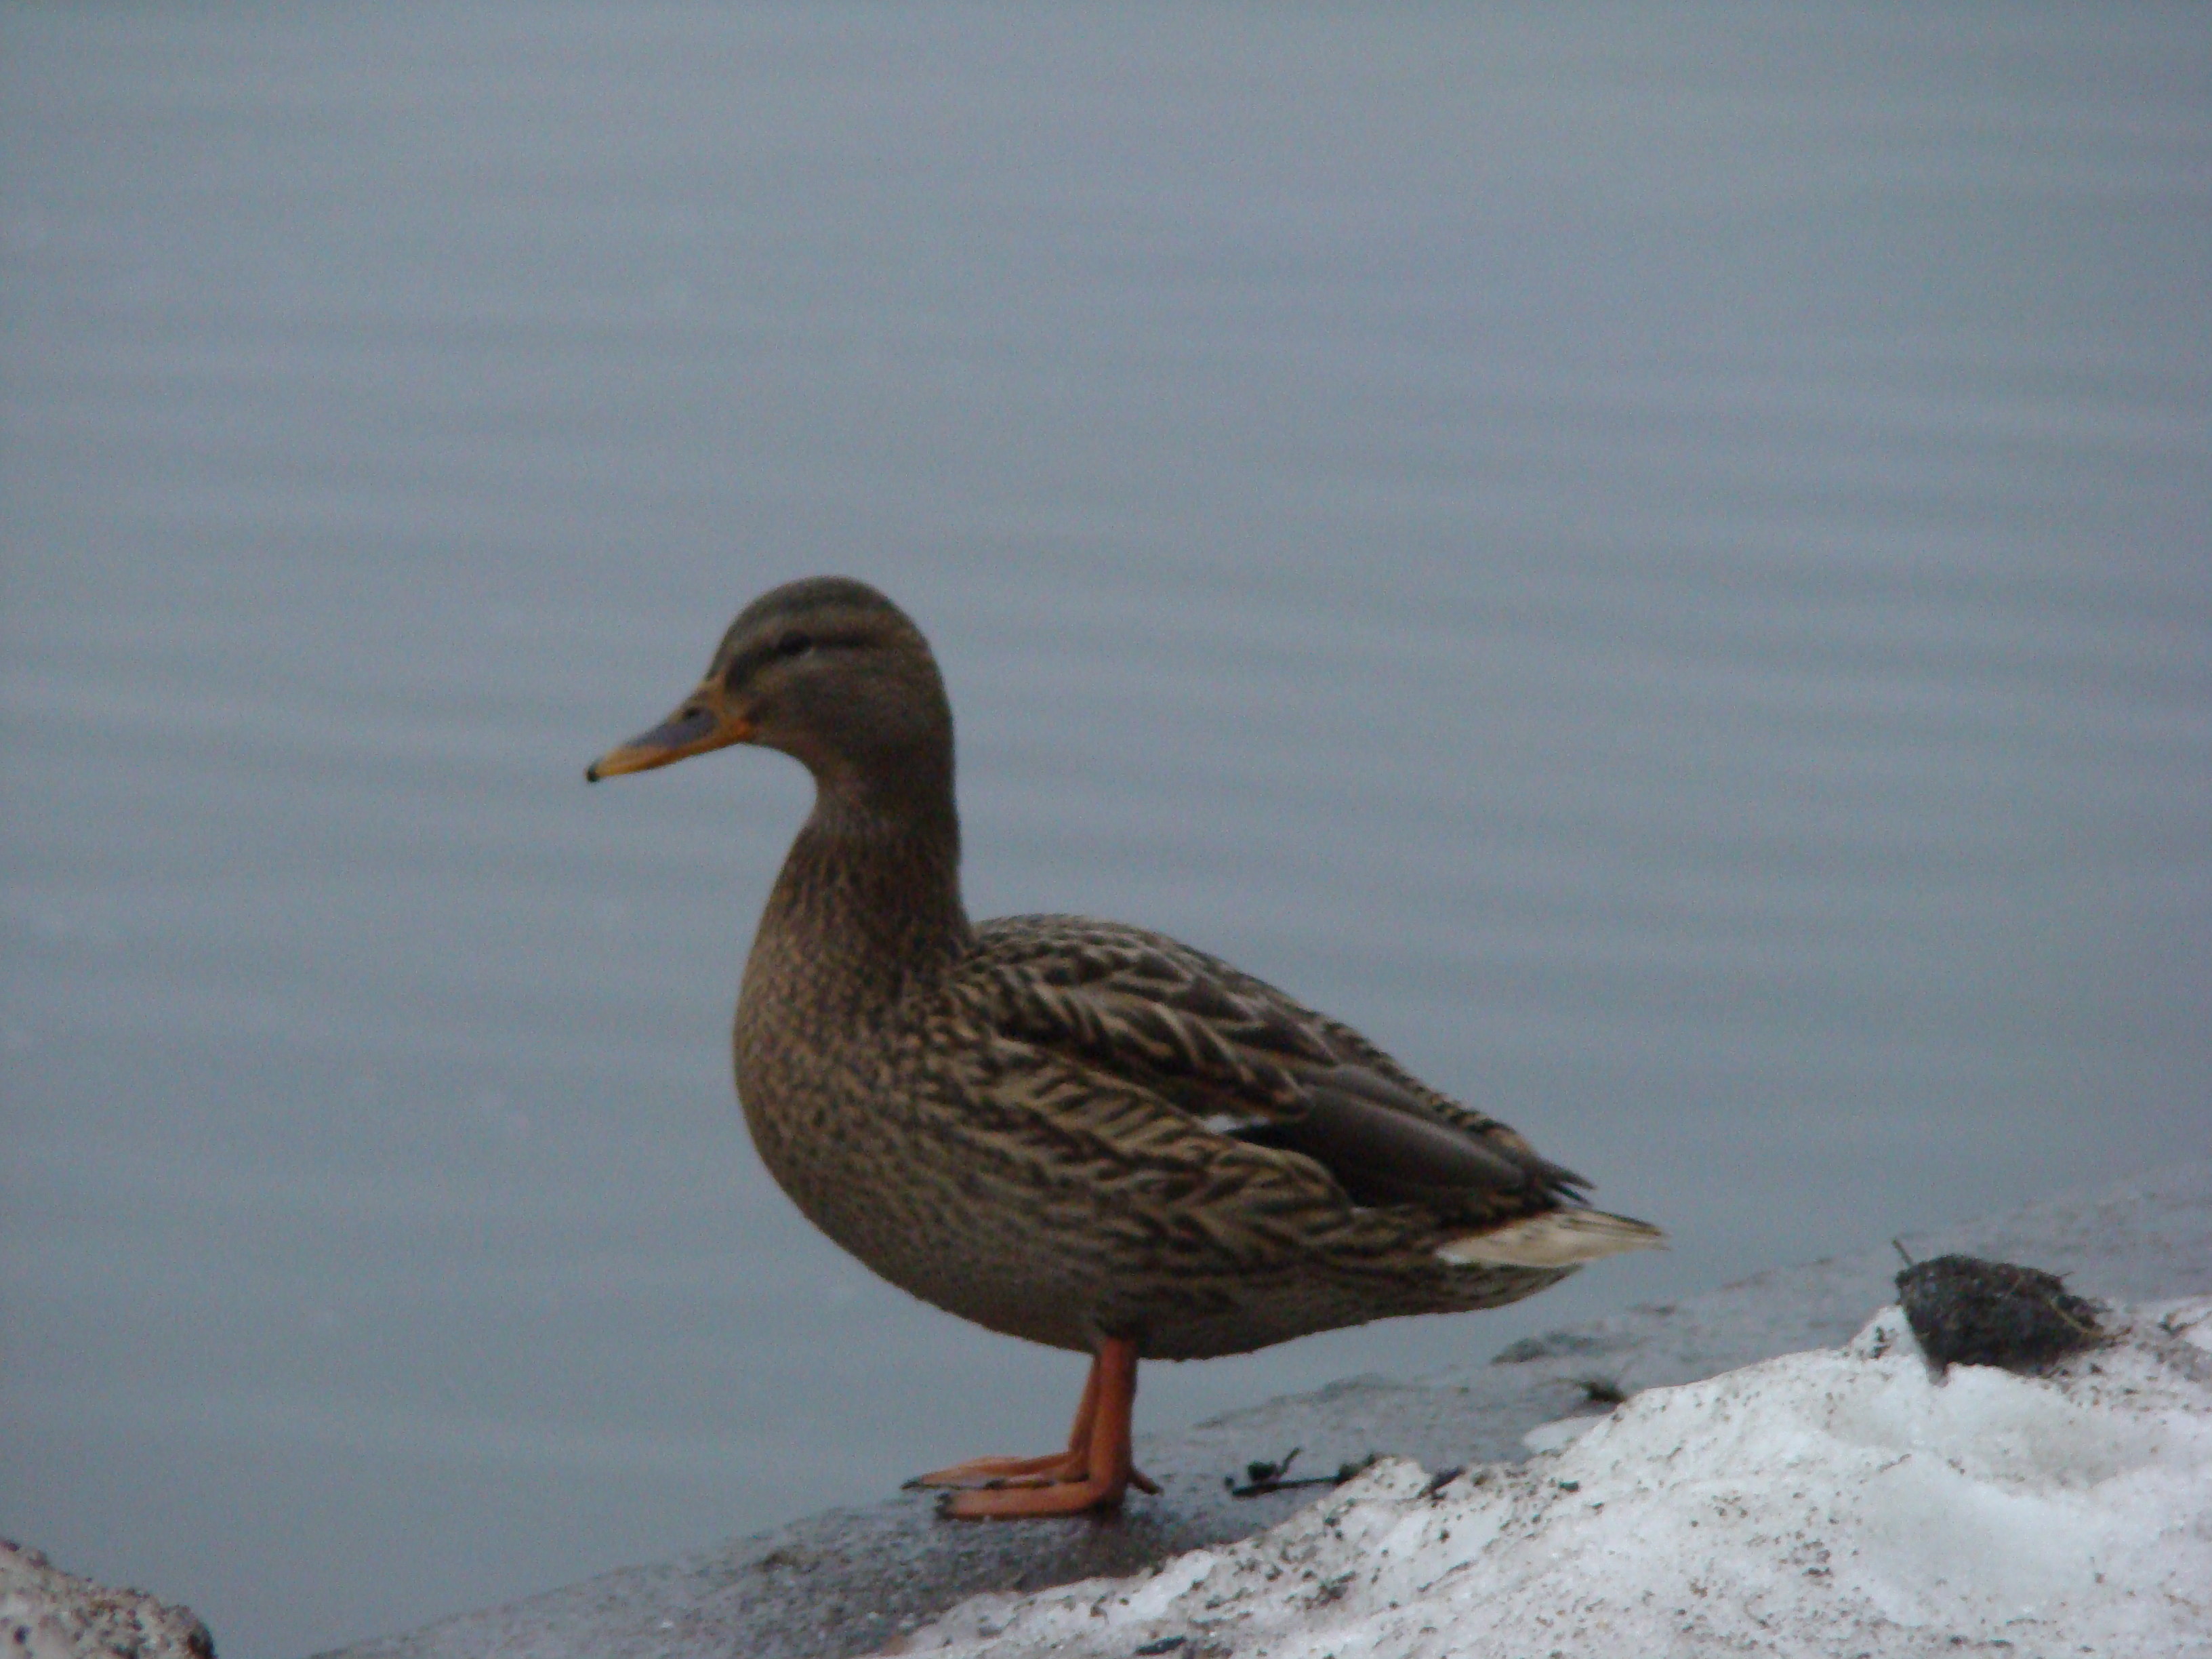
nature, bird, wing, wildlife, beak, fauna, birds, duck, vertebrate, sony, ducks, moscow, waterfowl, water bird, mallard, shorebird, dsch9, ducks geese and swans, seaduck